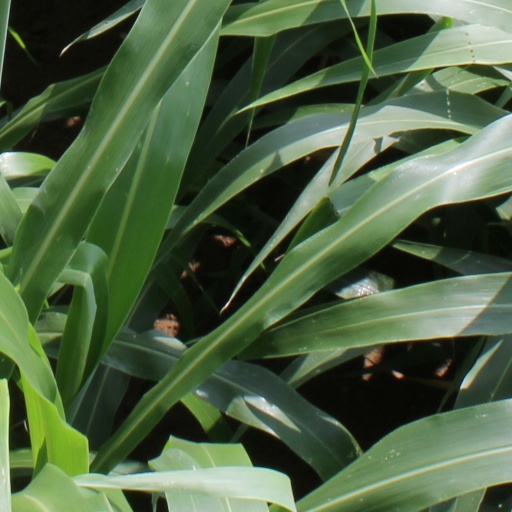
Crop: sorghum